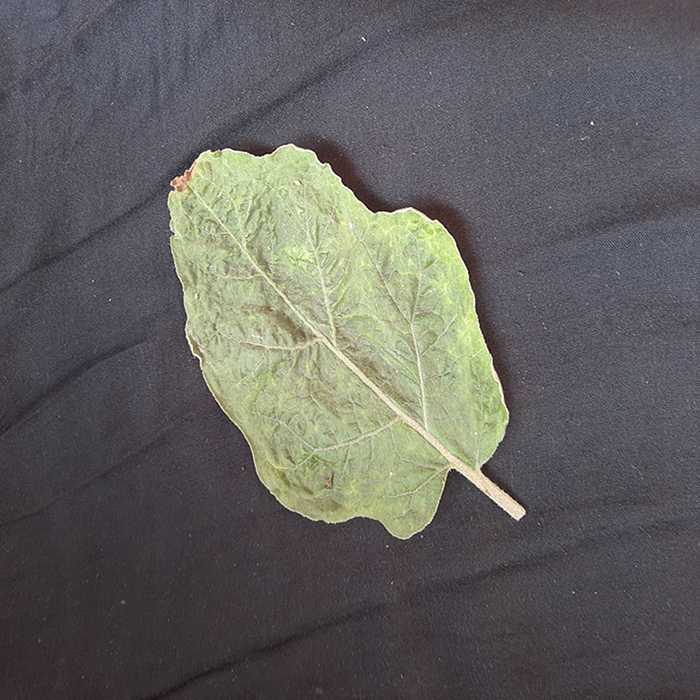
Plant: Eggplant
Label: Eggplant begomovirus